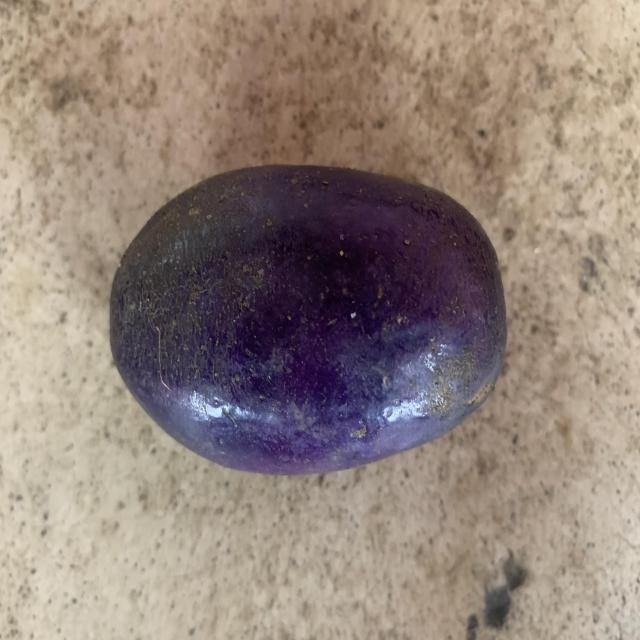
Plum grade: unaffected